British currency in the Middle East

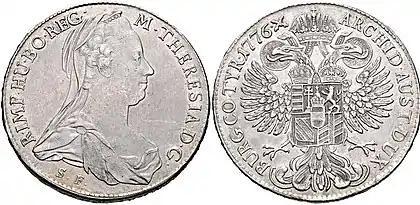
Silver coin: 1 thaler Maria Theresa

Then, with the arrival of the British in Aden in 1839, Indian rupees were introduced to the Arabian coast. British influence soon spread to the Gulf States, and the Indian rupee spread into those territories too. Later, during the First World War the Indian rupee also spread into Mesopotamia.